The Anchorage (Marietta, Ohio)

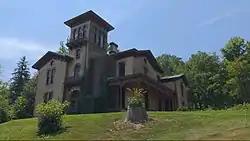

The Anchorage is a historical home in the Harmar neighborhood of Marietta, Ohio, United States. Also known as the Putnam Villa, it was built in 1859 by Douglas Putnam for his wife Eliza. Douglas was the great grandson of General Israel Putnam. Douglas' brother, David Putnam, Jr. was the leading abolitionist in Marietta. David was said to frequent the home, leading to the belief the home was used as part of the Underground Railroad although no evidence has been uncovered.